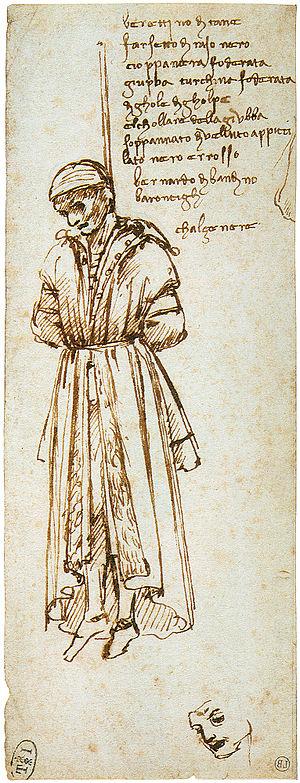
La conjuration des Pazzi est un complot fomenté à Florence par la famille Pazzi contre les Médicis en 1478 et qui se solda par un échec, les assassins ayant été arrêtés et Laurent de Médicis ayant échappé à l'attentat.